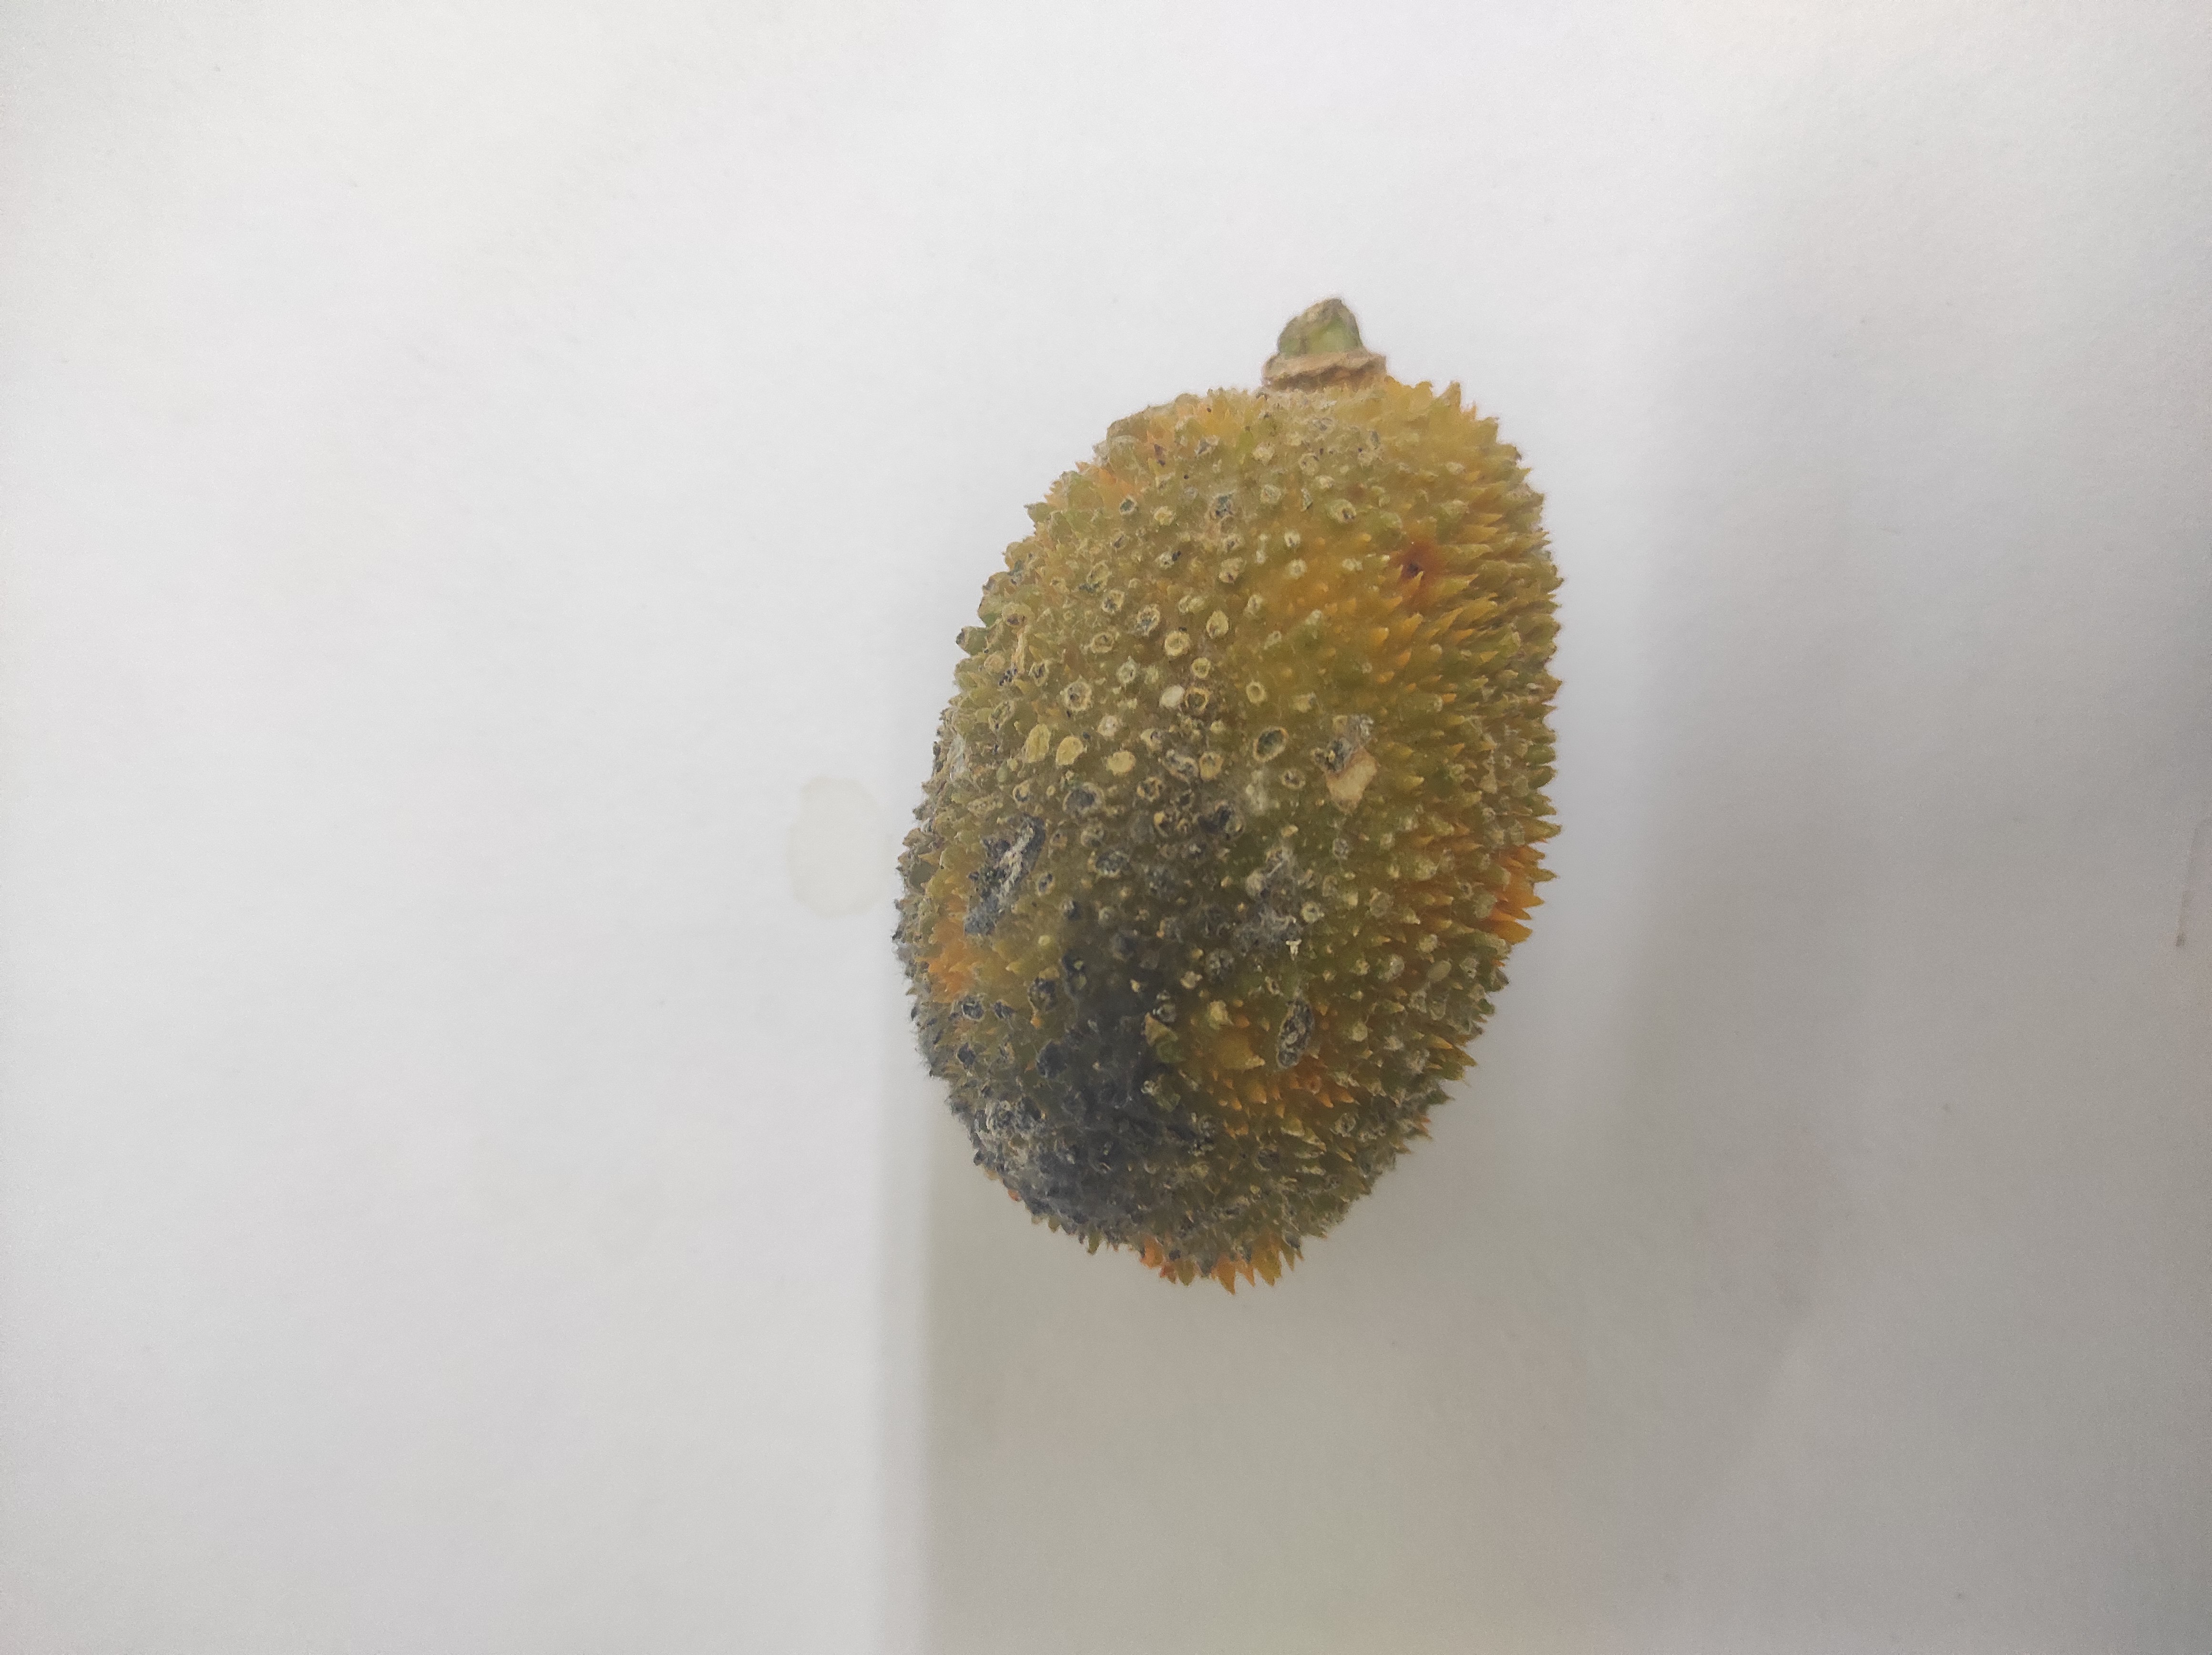
Crop: Spiny Gourd
Condition: Damaged